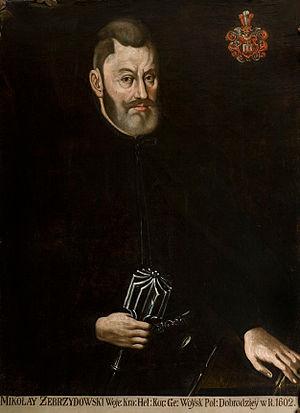
Mikołaj Zebrzydowski, voïvode de Lublin, grand maréchal de la Couronne, voïvode de Cracovie. Célèbre pour avoir fomenté une rébellion armée contre le roi Sigismond III de Pologne. Profondément religieux, il finance la construction du monastère de Kalwaria Zebrzydowska, considéré de nos jours comme l'un des lieux de pèlerinage les plus importants de Pologne.